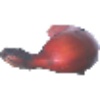
Label: red_banana